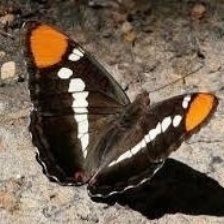
Species: Iphiclus sister